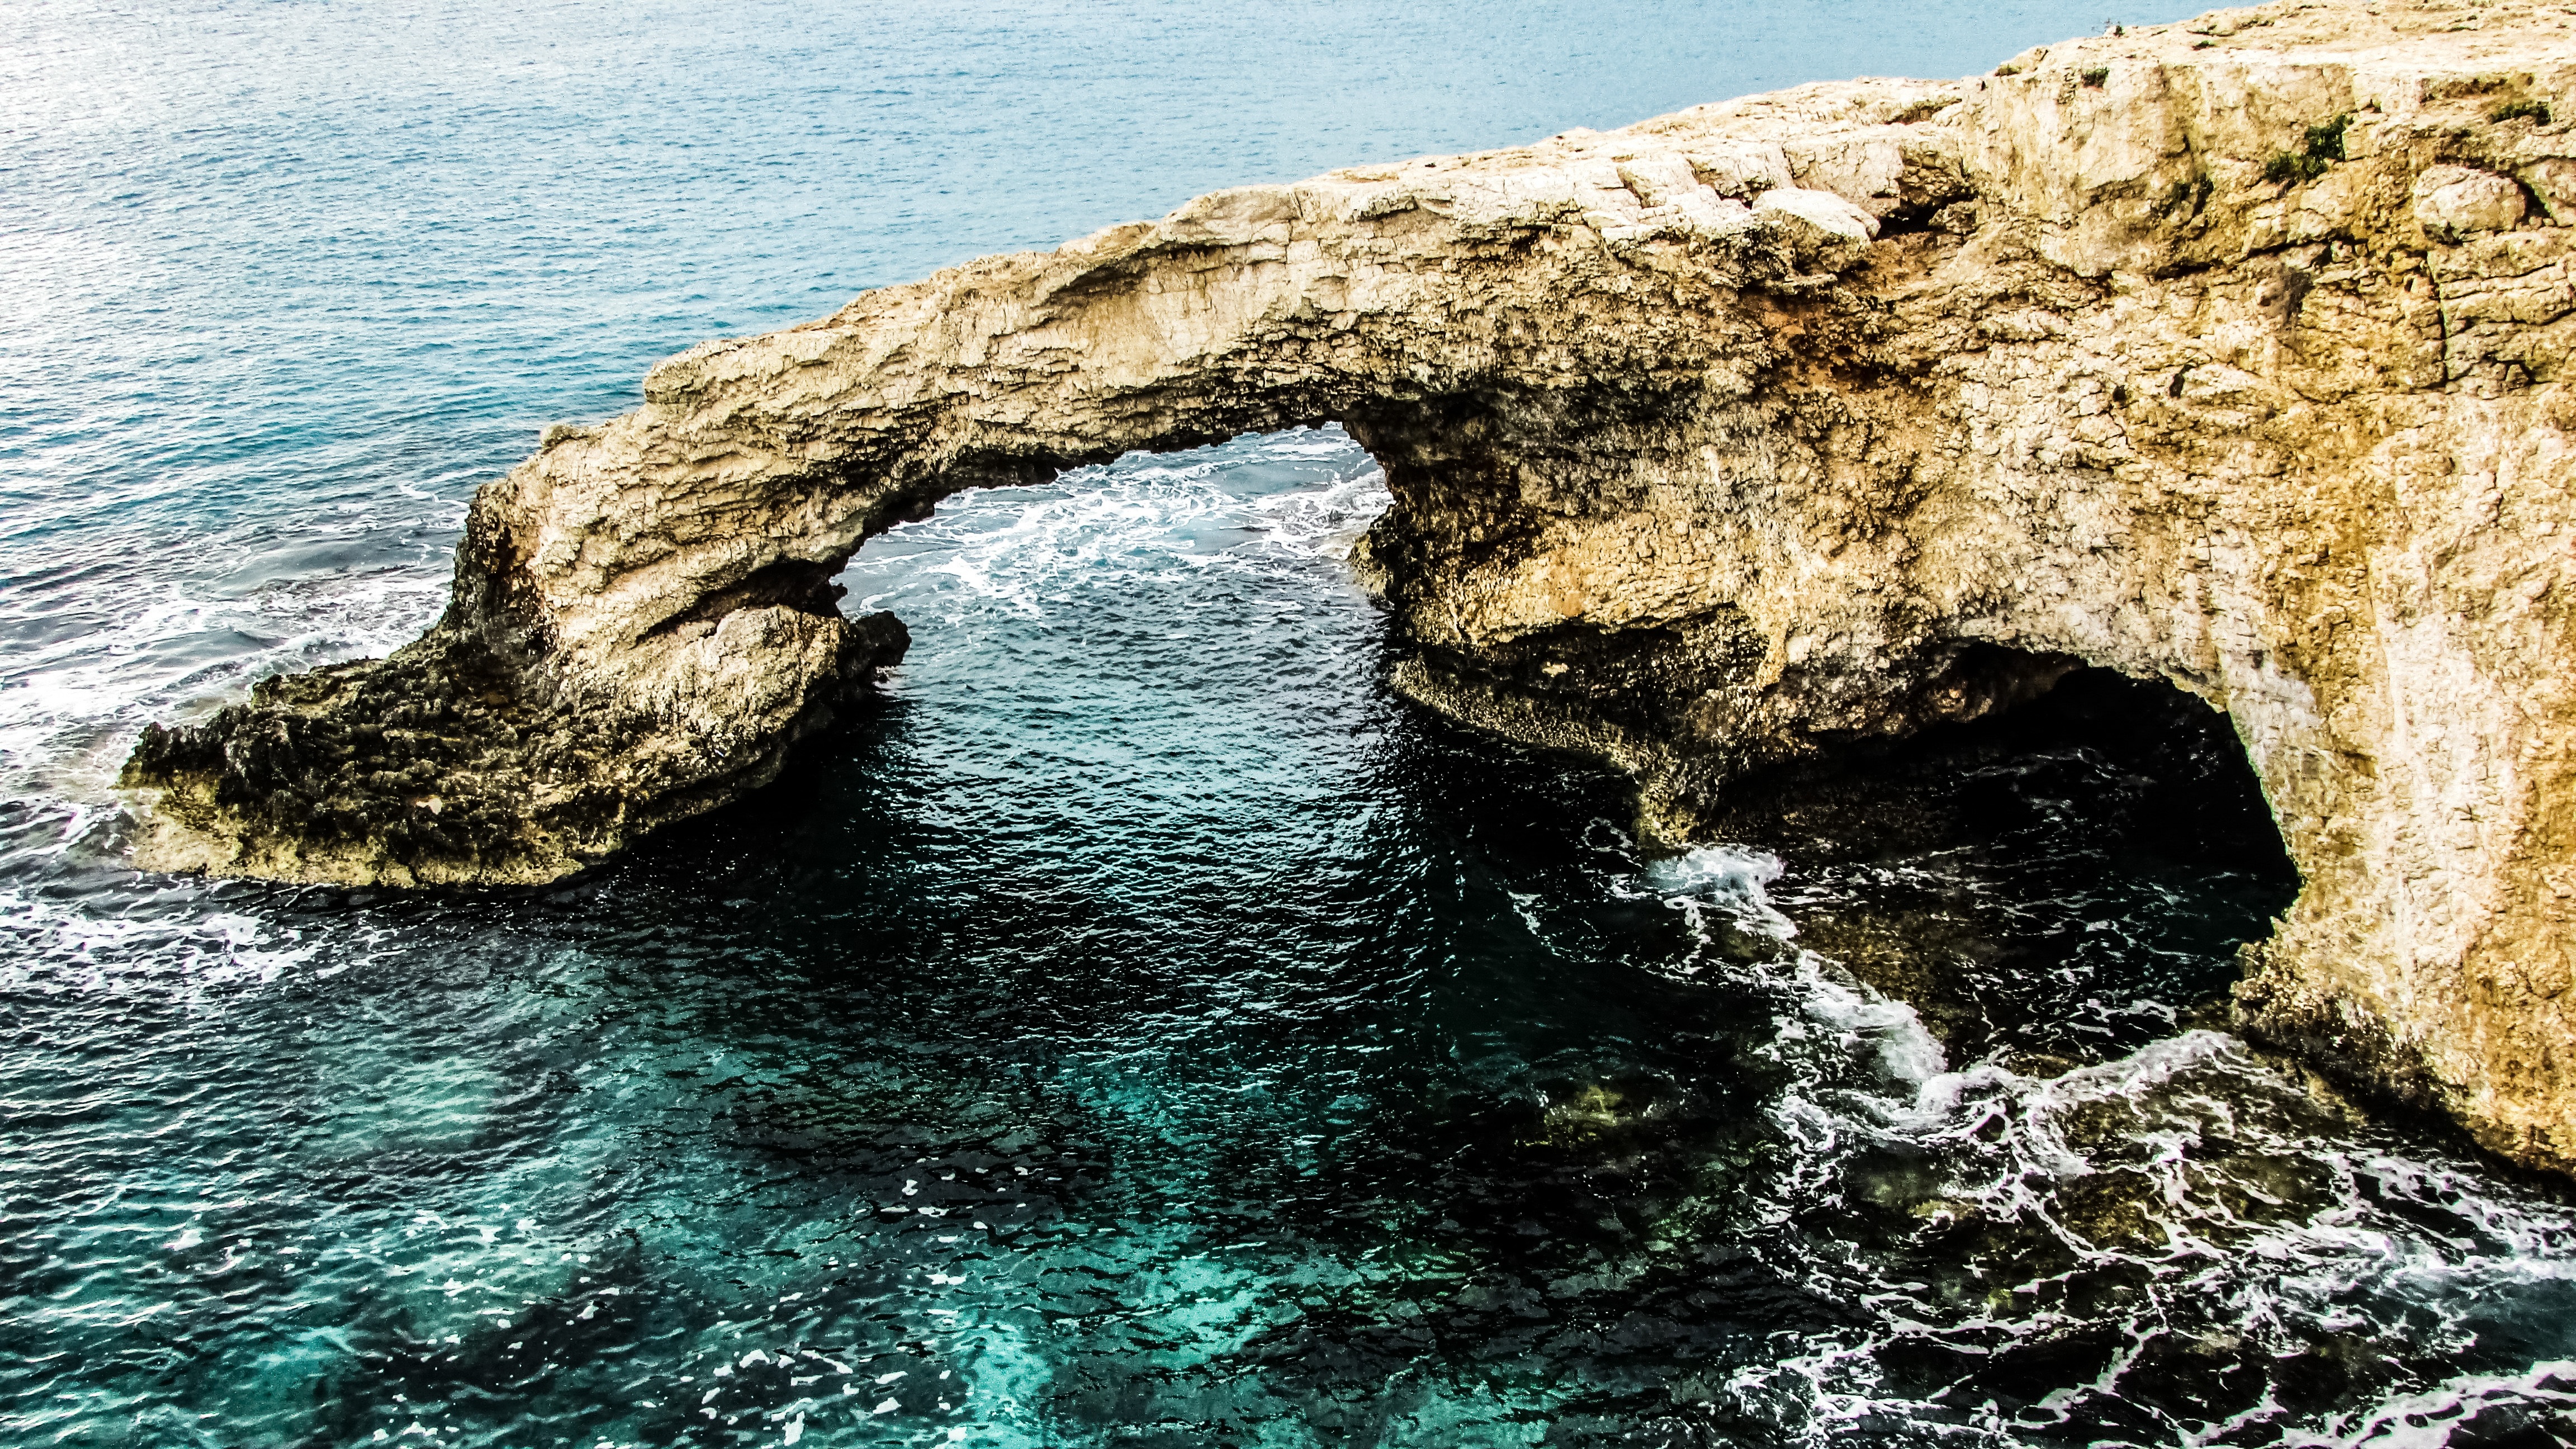
sea, coast, water, rock, ocean, shore, wave, formation, cliff, cove, bay, sightseeing, stack, terrain, geology, cyprus, cape, islet, landform, ayia napa, natural arch, sea cave